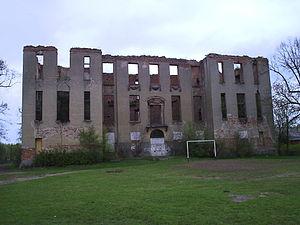
Słońsk est un village de l'ouest de la Pologne situé dans le powiat de Sulęcin de la voïvodie de Lubusz. Il est le siège administratif de la gmina appelée Słońsk.